Nathan Paget

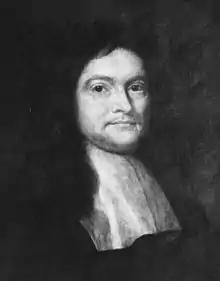
Daniel Whistler

Nathan Paget moved back to England just as the period of absolute monarchy closed. He was admitted an extra licentiate of the College of Physicians of London on 4 April 1640, allowing him to practise in England, outside London. Almost certainly supportive of the Parliamentarian cause, he probably took care to remain in areas with similar political sympathies. His Leyden degree of M.D. was incorporated at the Puritan University of Cambridge on 3 June 1642, just before the outbreak of full-scale hostilities in the English Civil War.